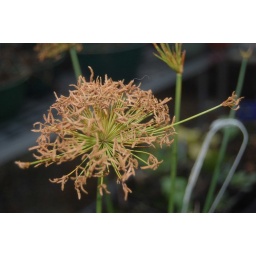
I took this in the green house in my horticulture class.